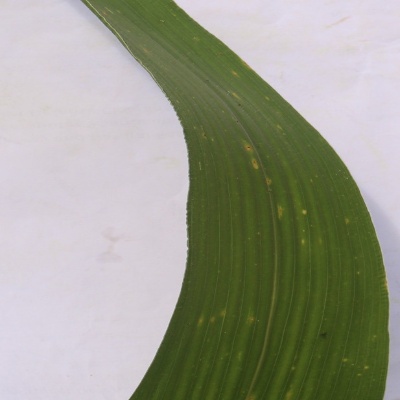
Crop: Maize
Condition: leaf spot